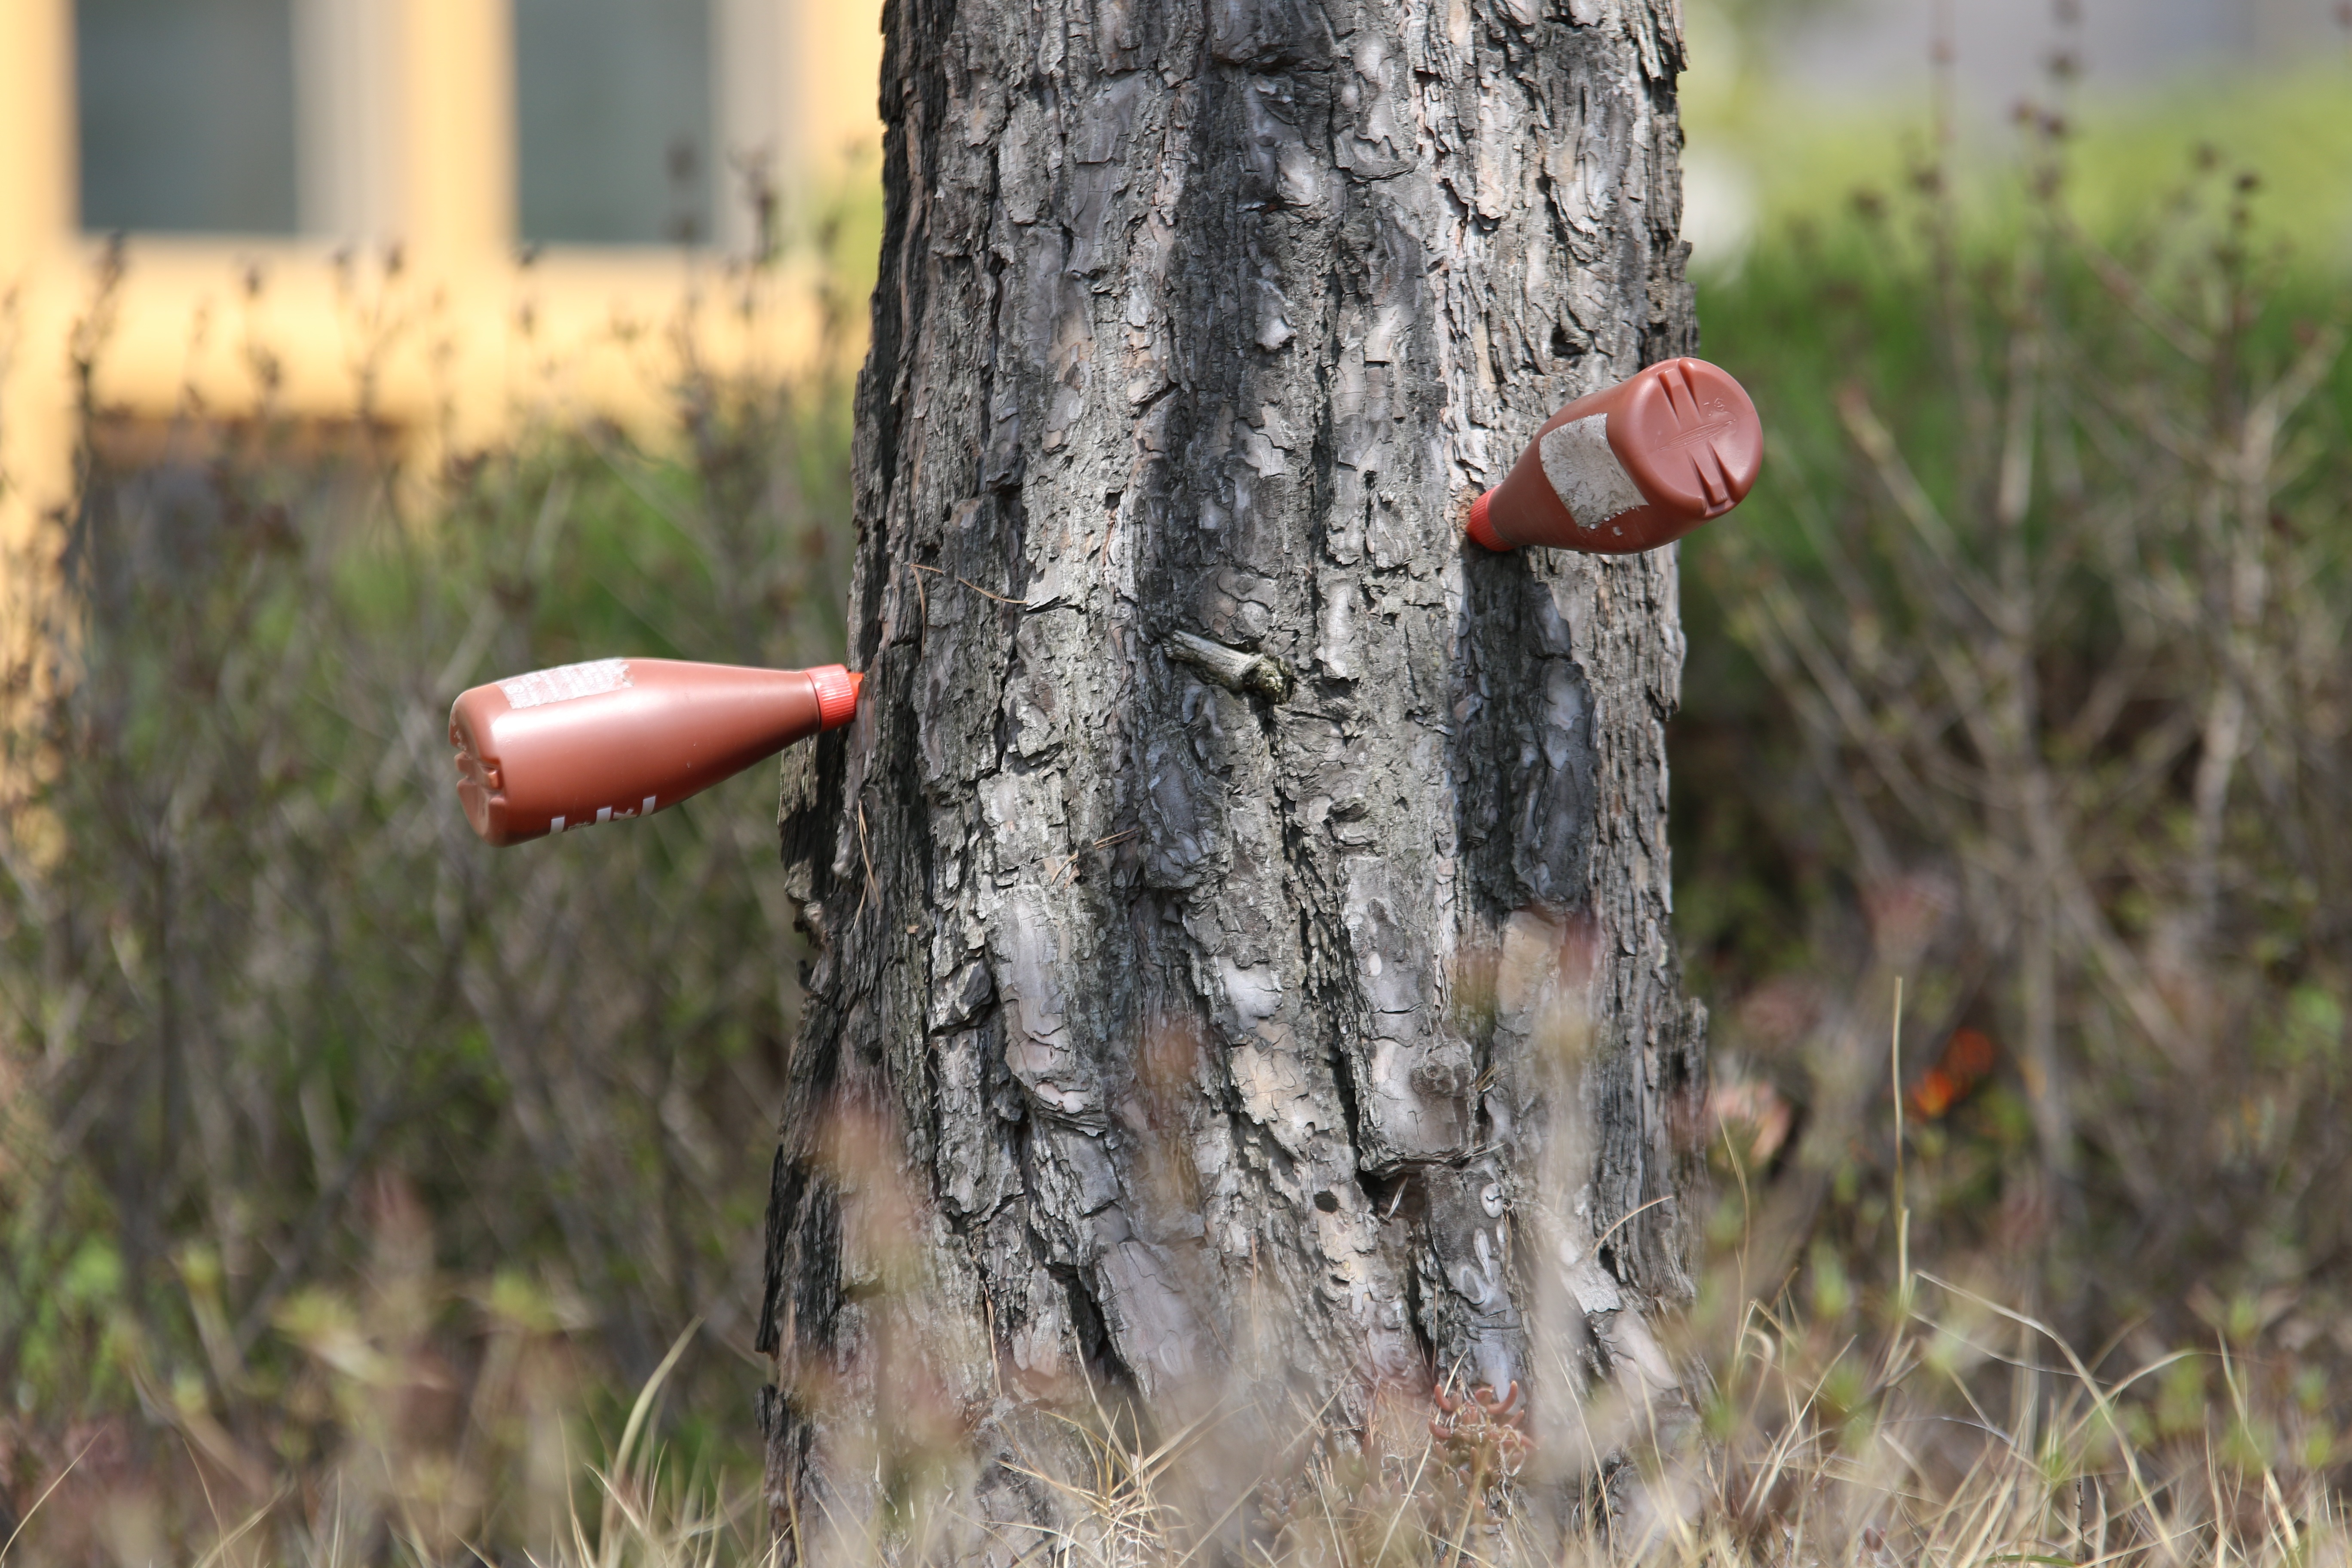
tree, nature, branch, bird, plant, wood, trunk, pine, wildlife, woodland, protection, treatment, nature reserve, woody plant, land plant, tree injection, trunk injections, tree trunk injections